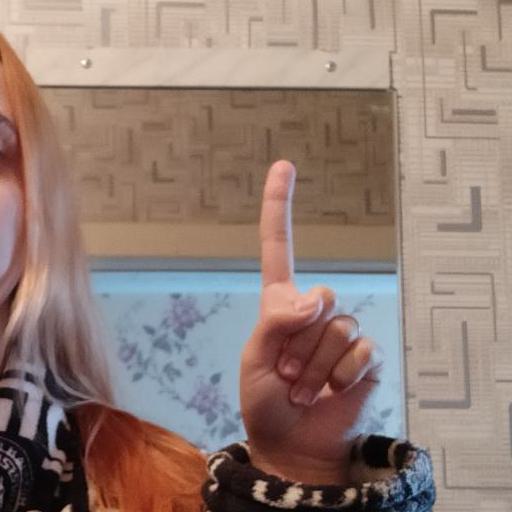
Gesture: one